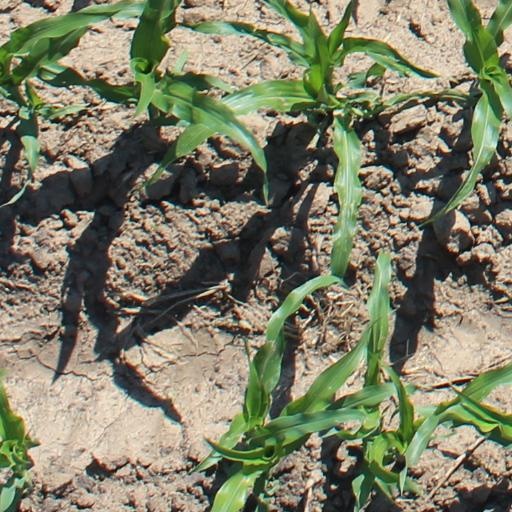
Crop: maize; corn